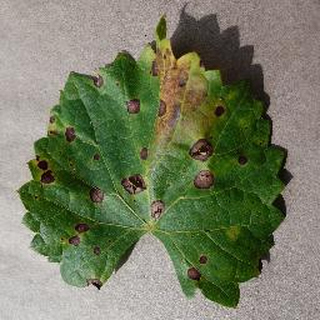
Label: grape_black_rot